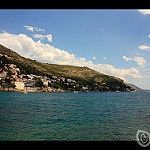
Label: sea